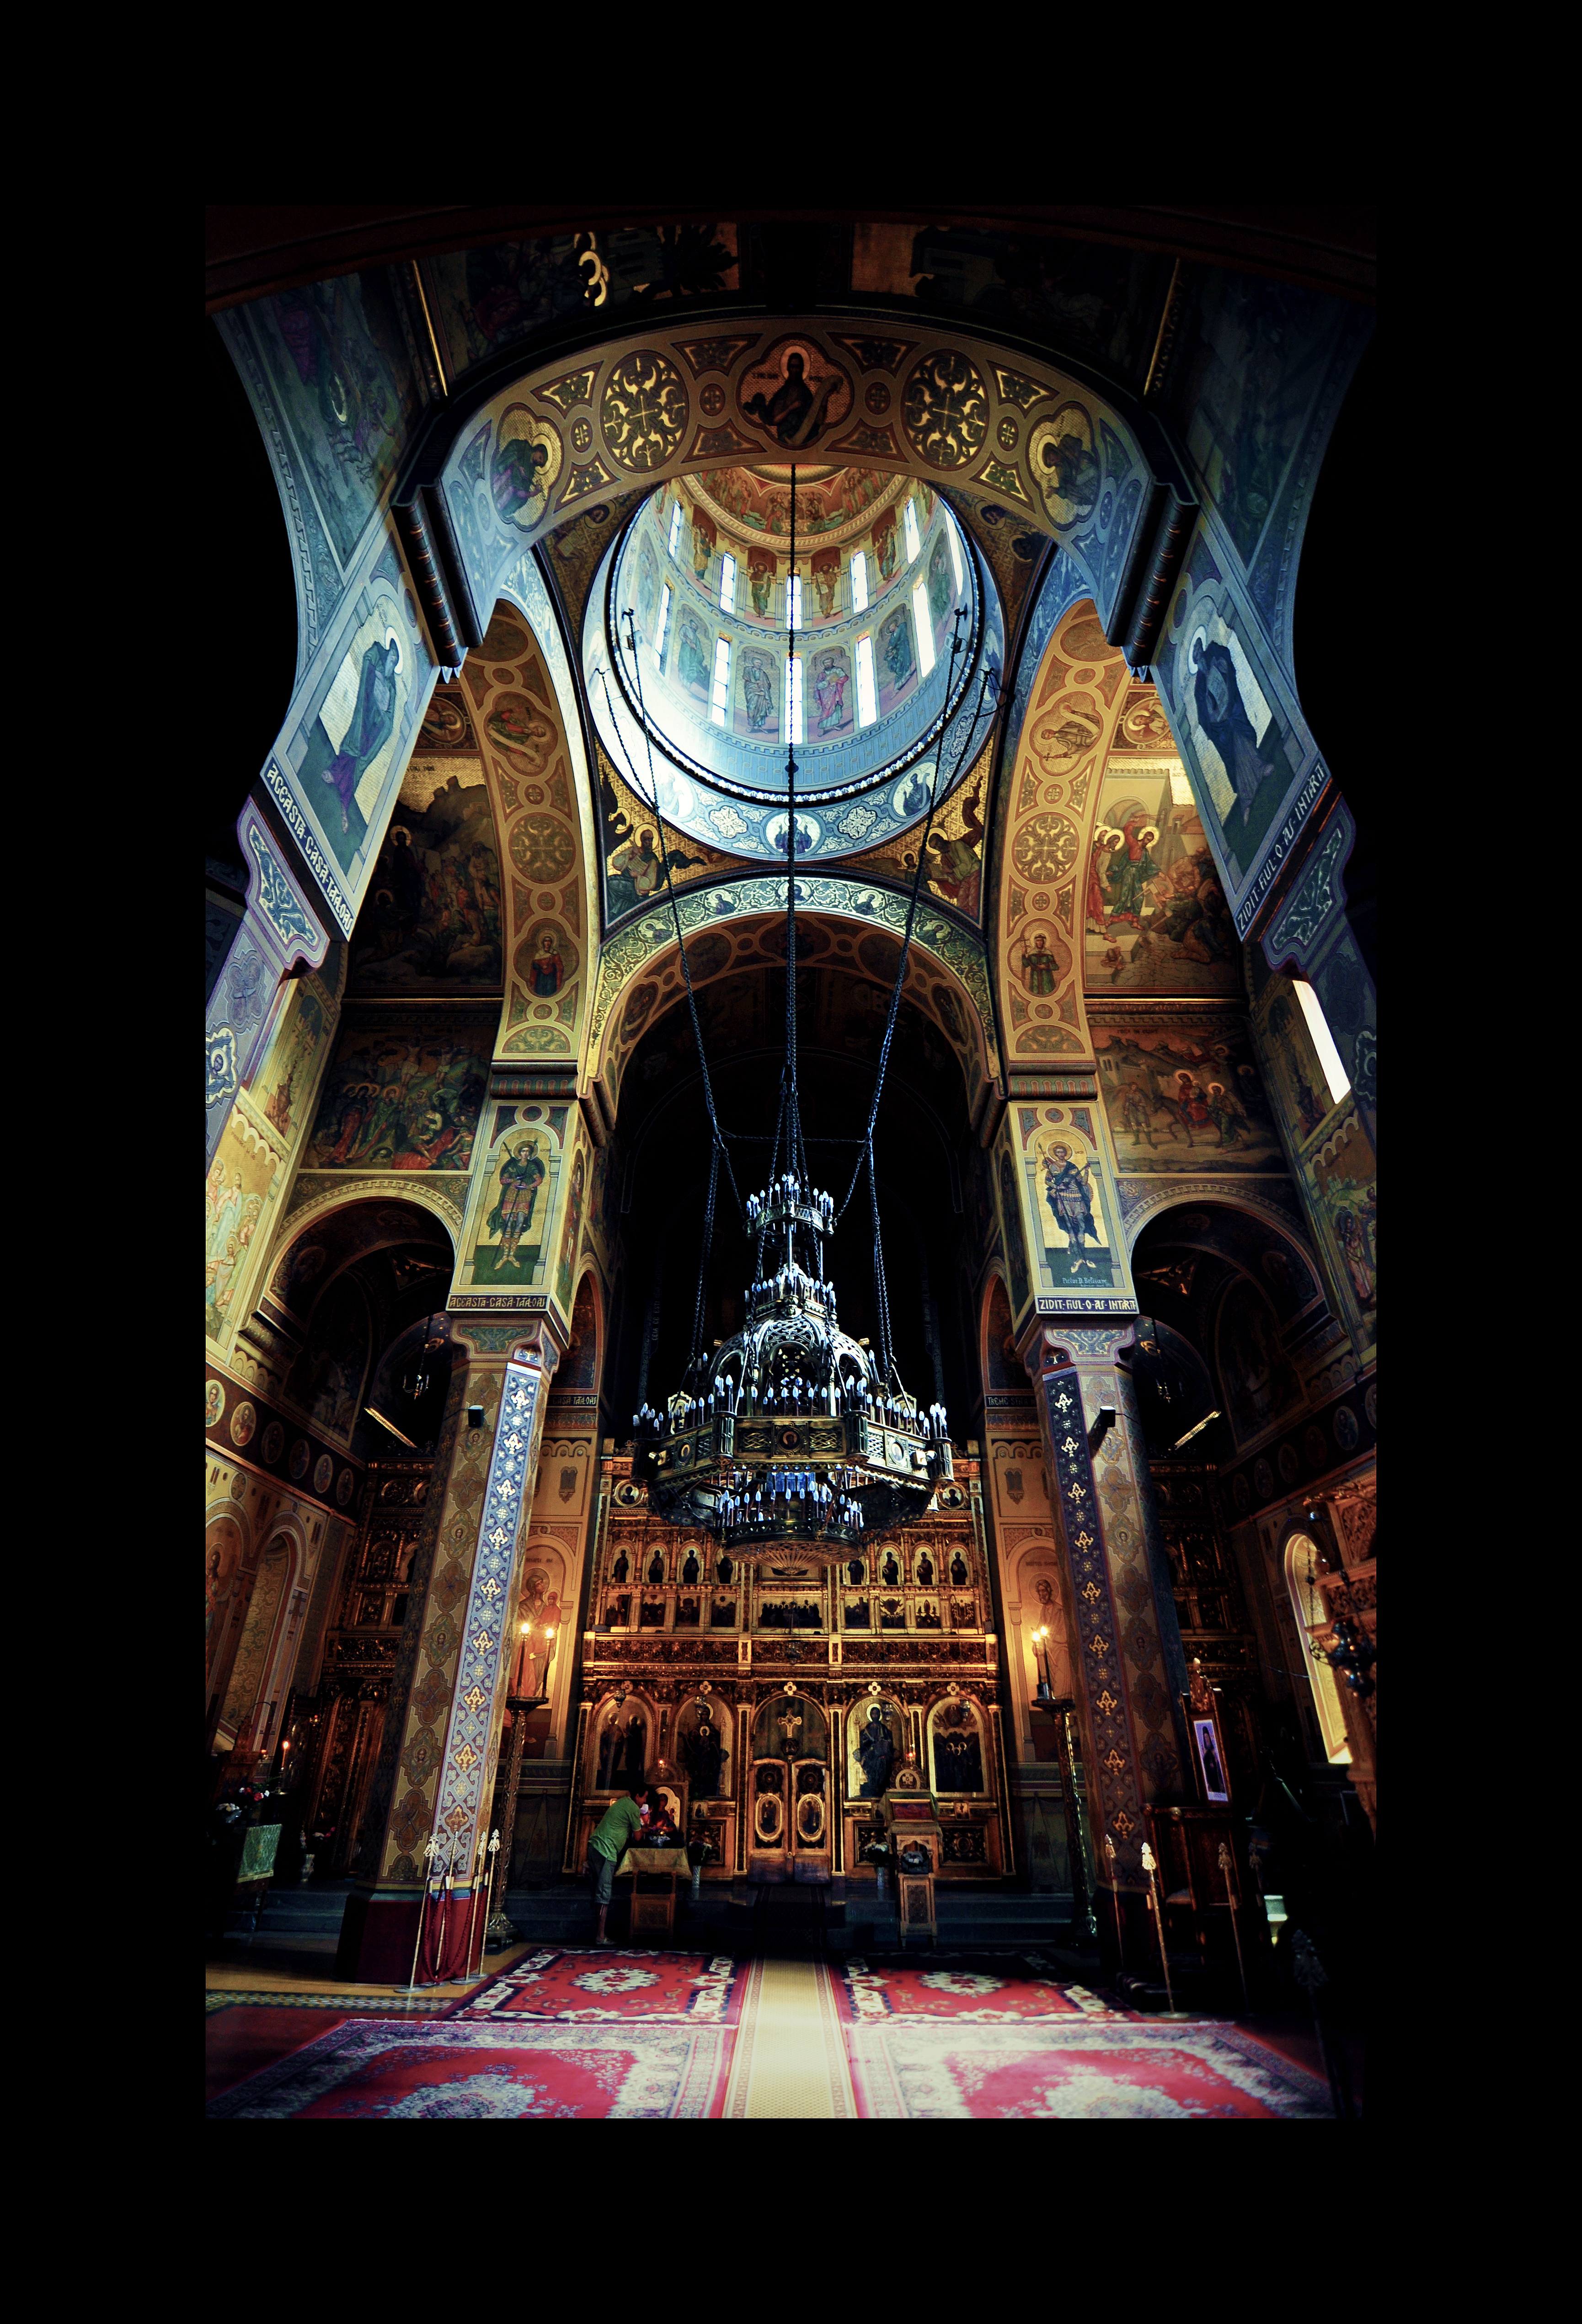
light, architecture, interior, monument, arch, architect, greek, religion, church, cathedral, cross, place of worship, painting, art, cool image, iconography, symmetry, mural, plan, romana, pictura, orthodox, nave, vaulting, eastern, basilica, dome, murals, icon, du, romania, icons, bor, veche, targoviste, catedrala, arhiepiscopala, mitropolitana, biserica, arhitectura, wallachia, muntenia, tara, romaneasca, orthodoxy, lumina, naos, cruce, greaca, inscrisa, inscribed, iconografie, cupola, pendentives, pendentive, pandantiv, pandantivi, andre, lecomte, nouy, arhitect, romanian, lmidbiima1728301, icoana, icoane, eikn, arta, iconostas, iconostasis, ortodoxa, patrimoniu, cladire, mitropolia